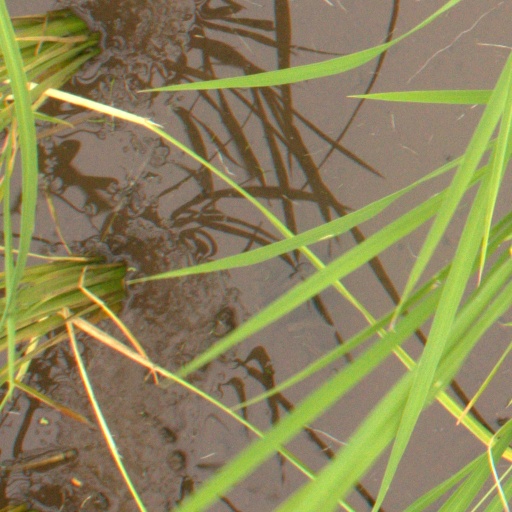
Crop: rice